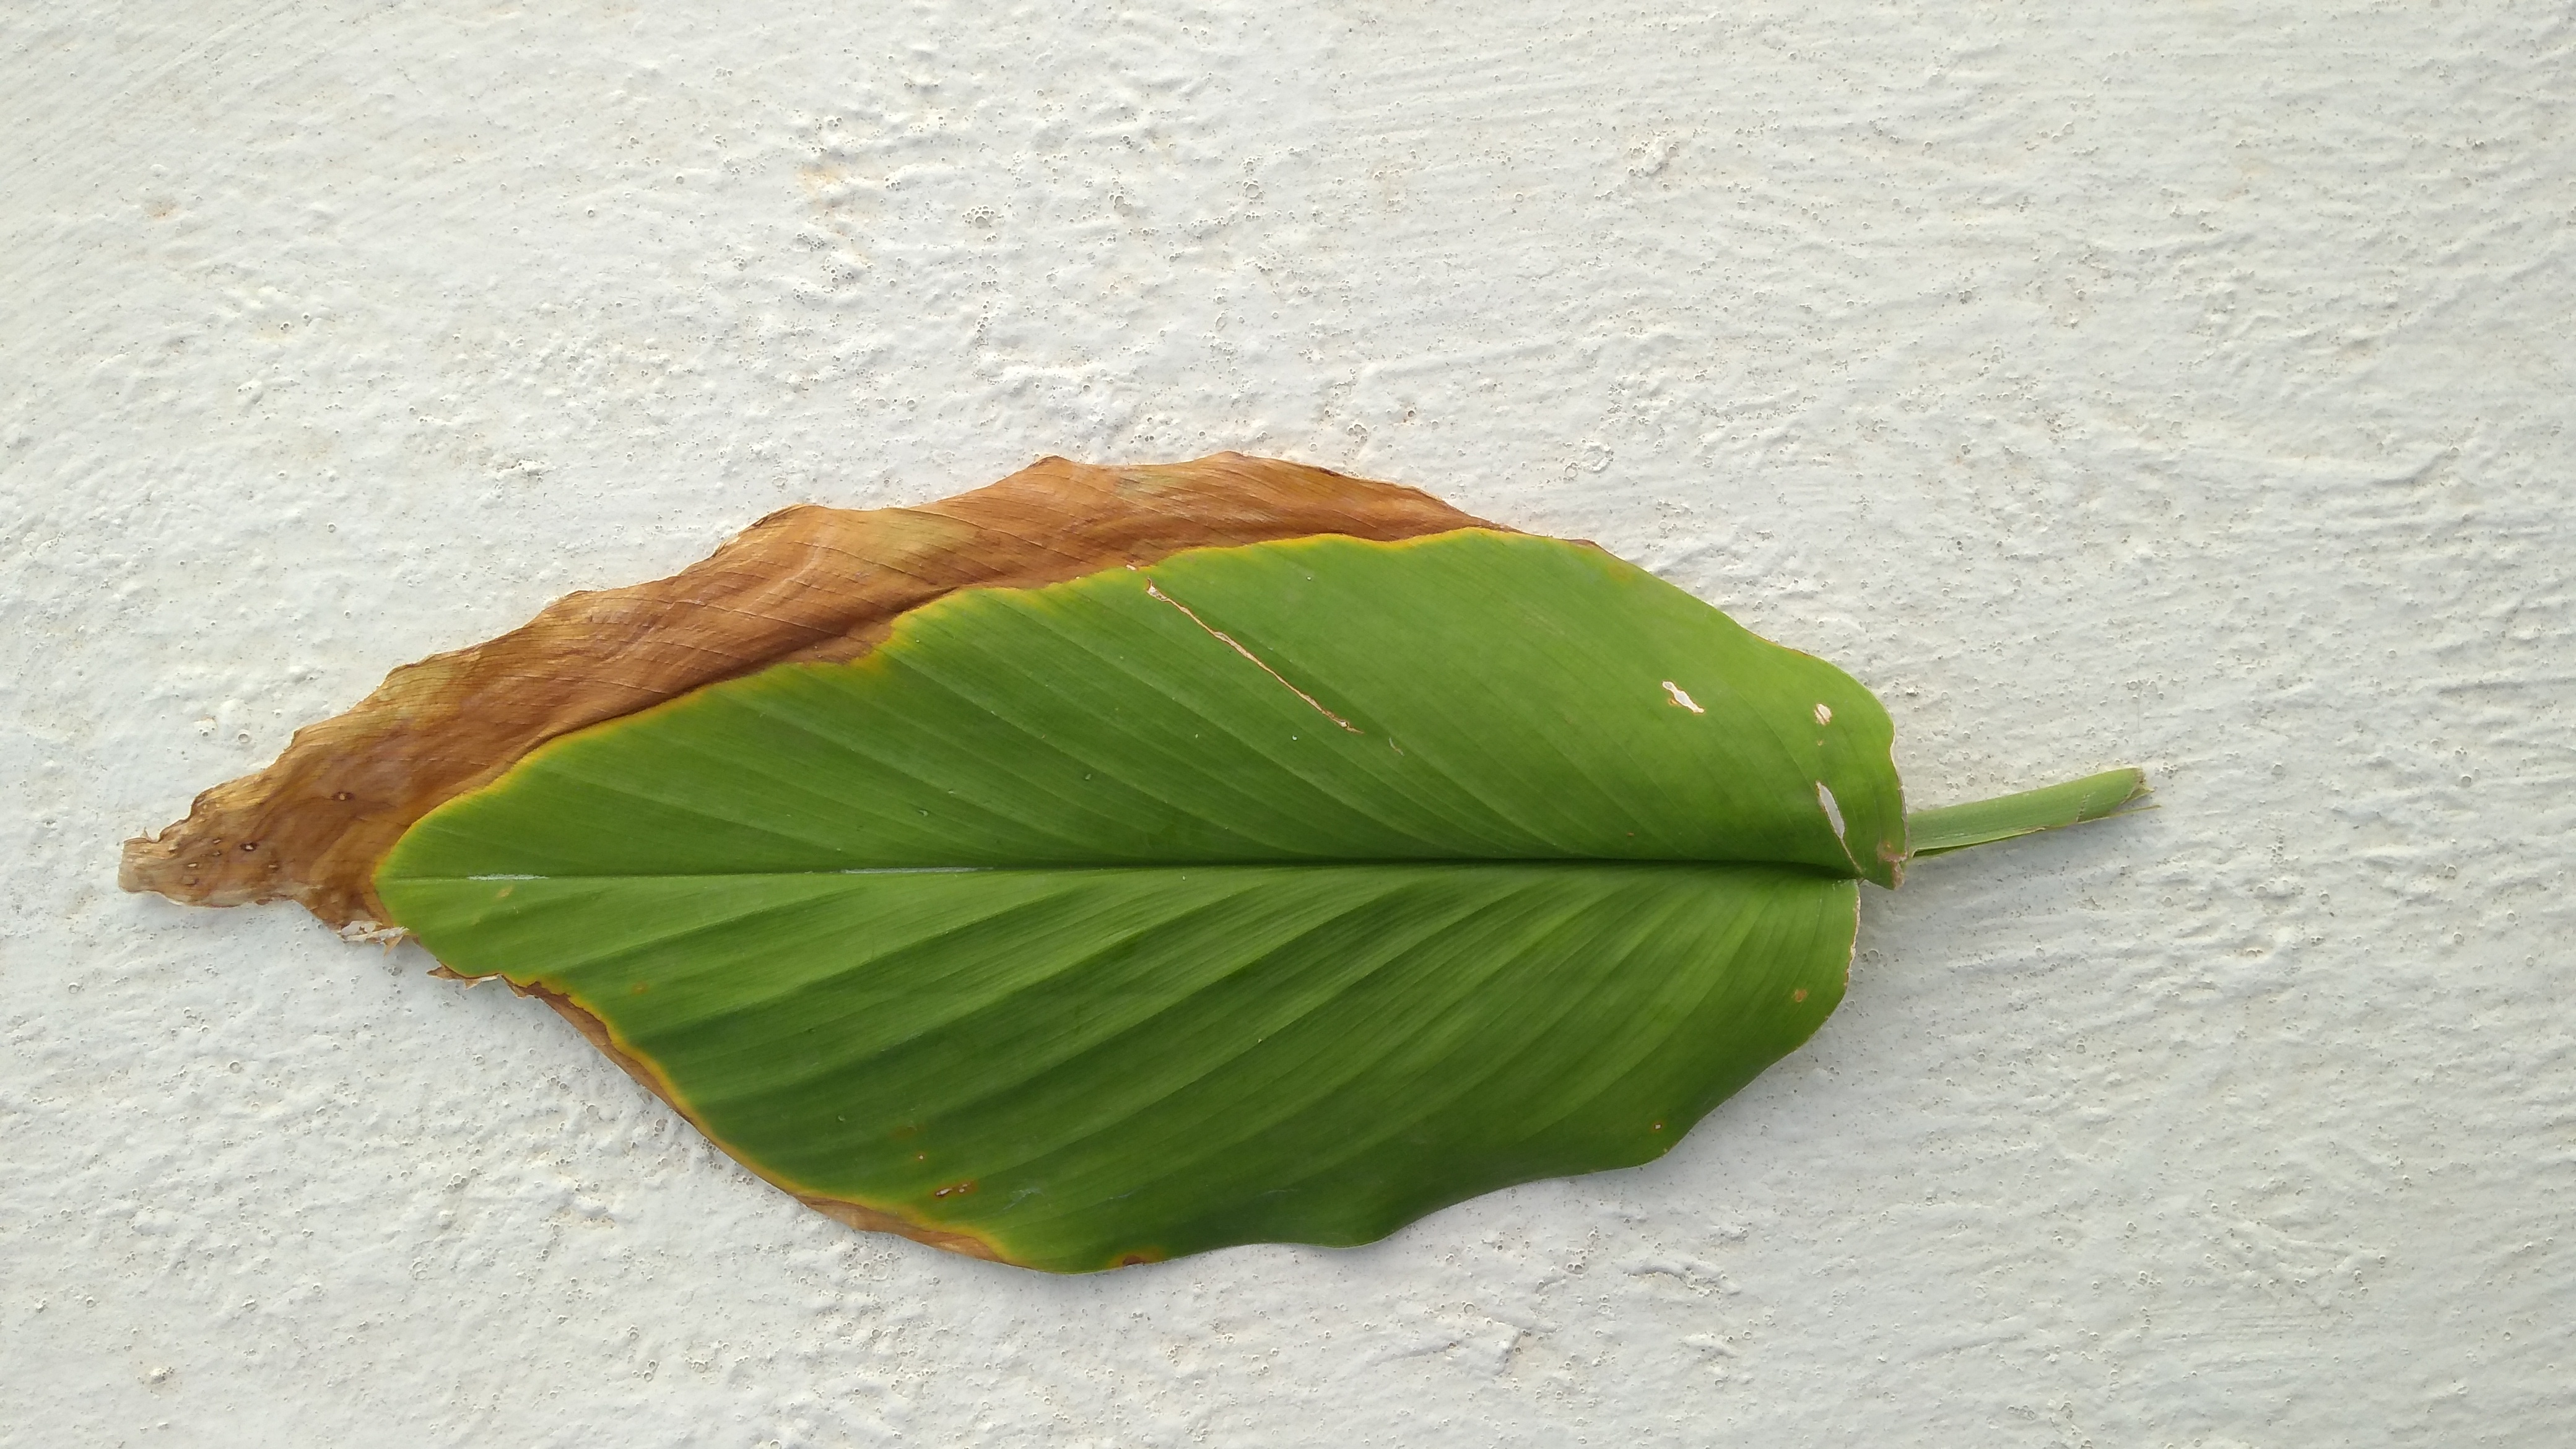
Plant: Turmeric